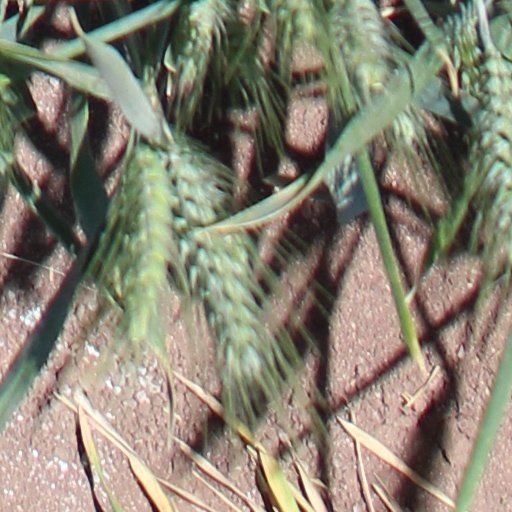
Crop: wheat